Edwin Meese

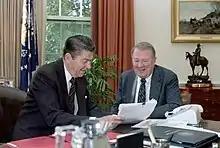
Meese with President Ronald Reagan in the Oval Office in October 1981

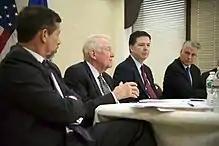
Meese (center left) discussing the findings of the 9/11 Commission with FBI director James Comey in March 2015

On November 17, 1980, Meese and James Baker held a meeting to divide their list of White House responsibilities, since both saw the potential for future conflict because of their positions being somewhat similar in nature. The one-page memorandum listed Meese's responsibilities as: